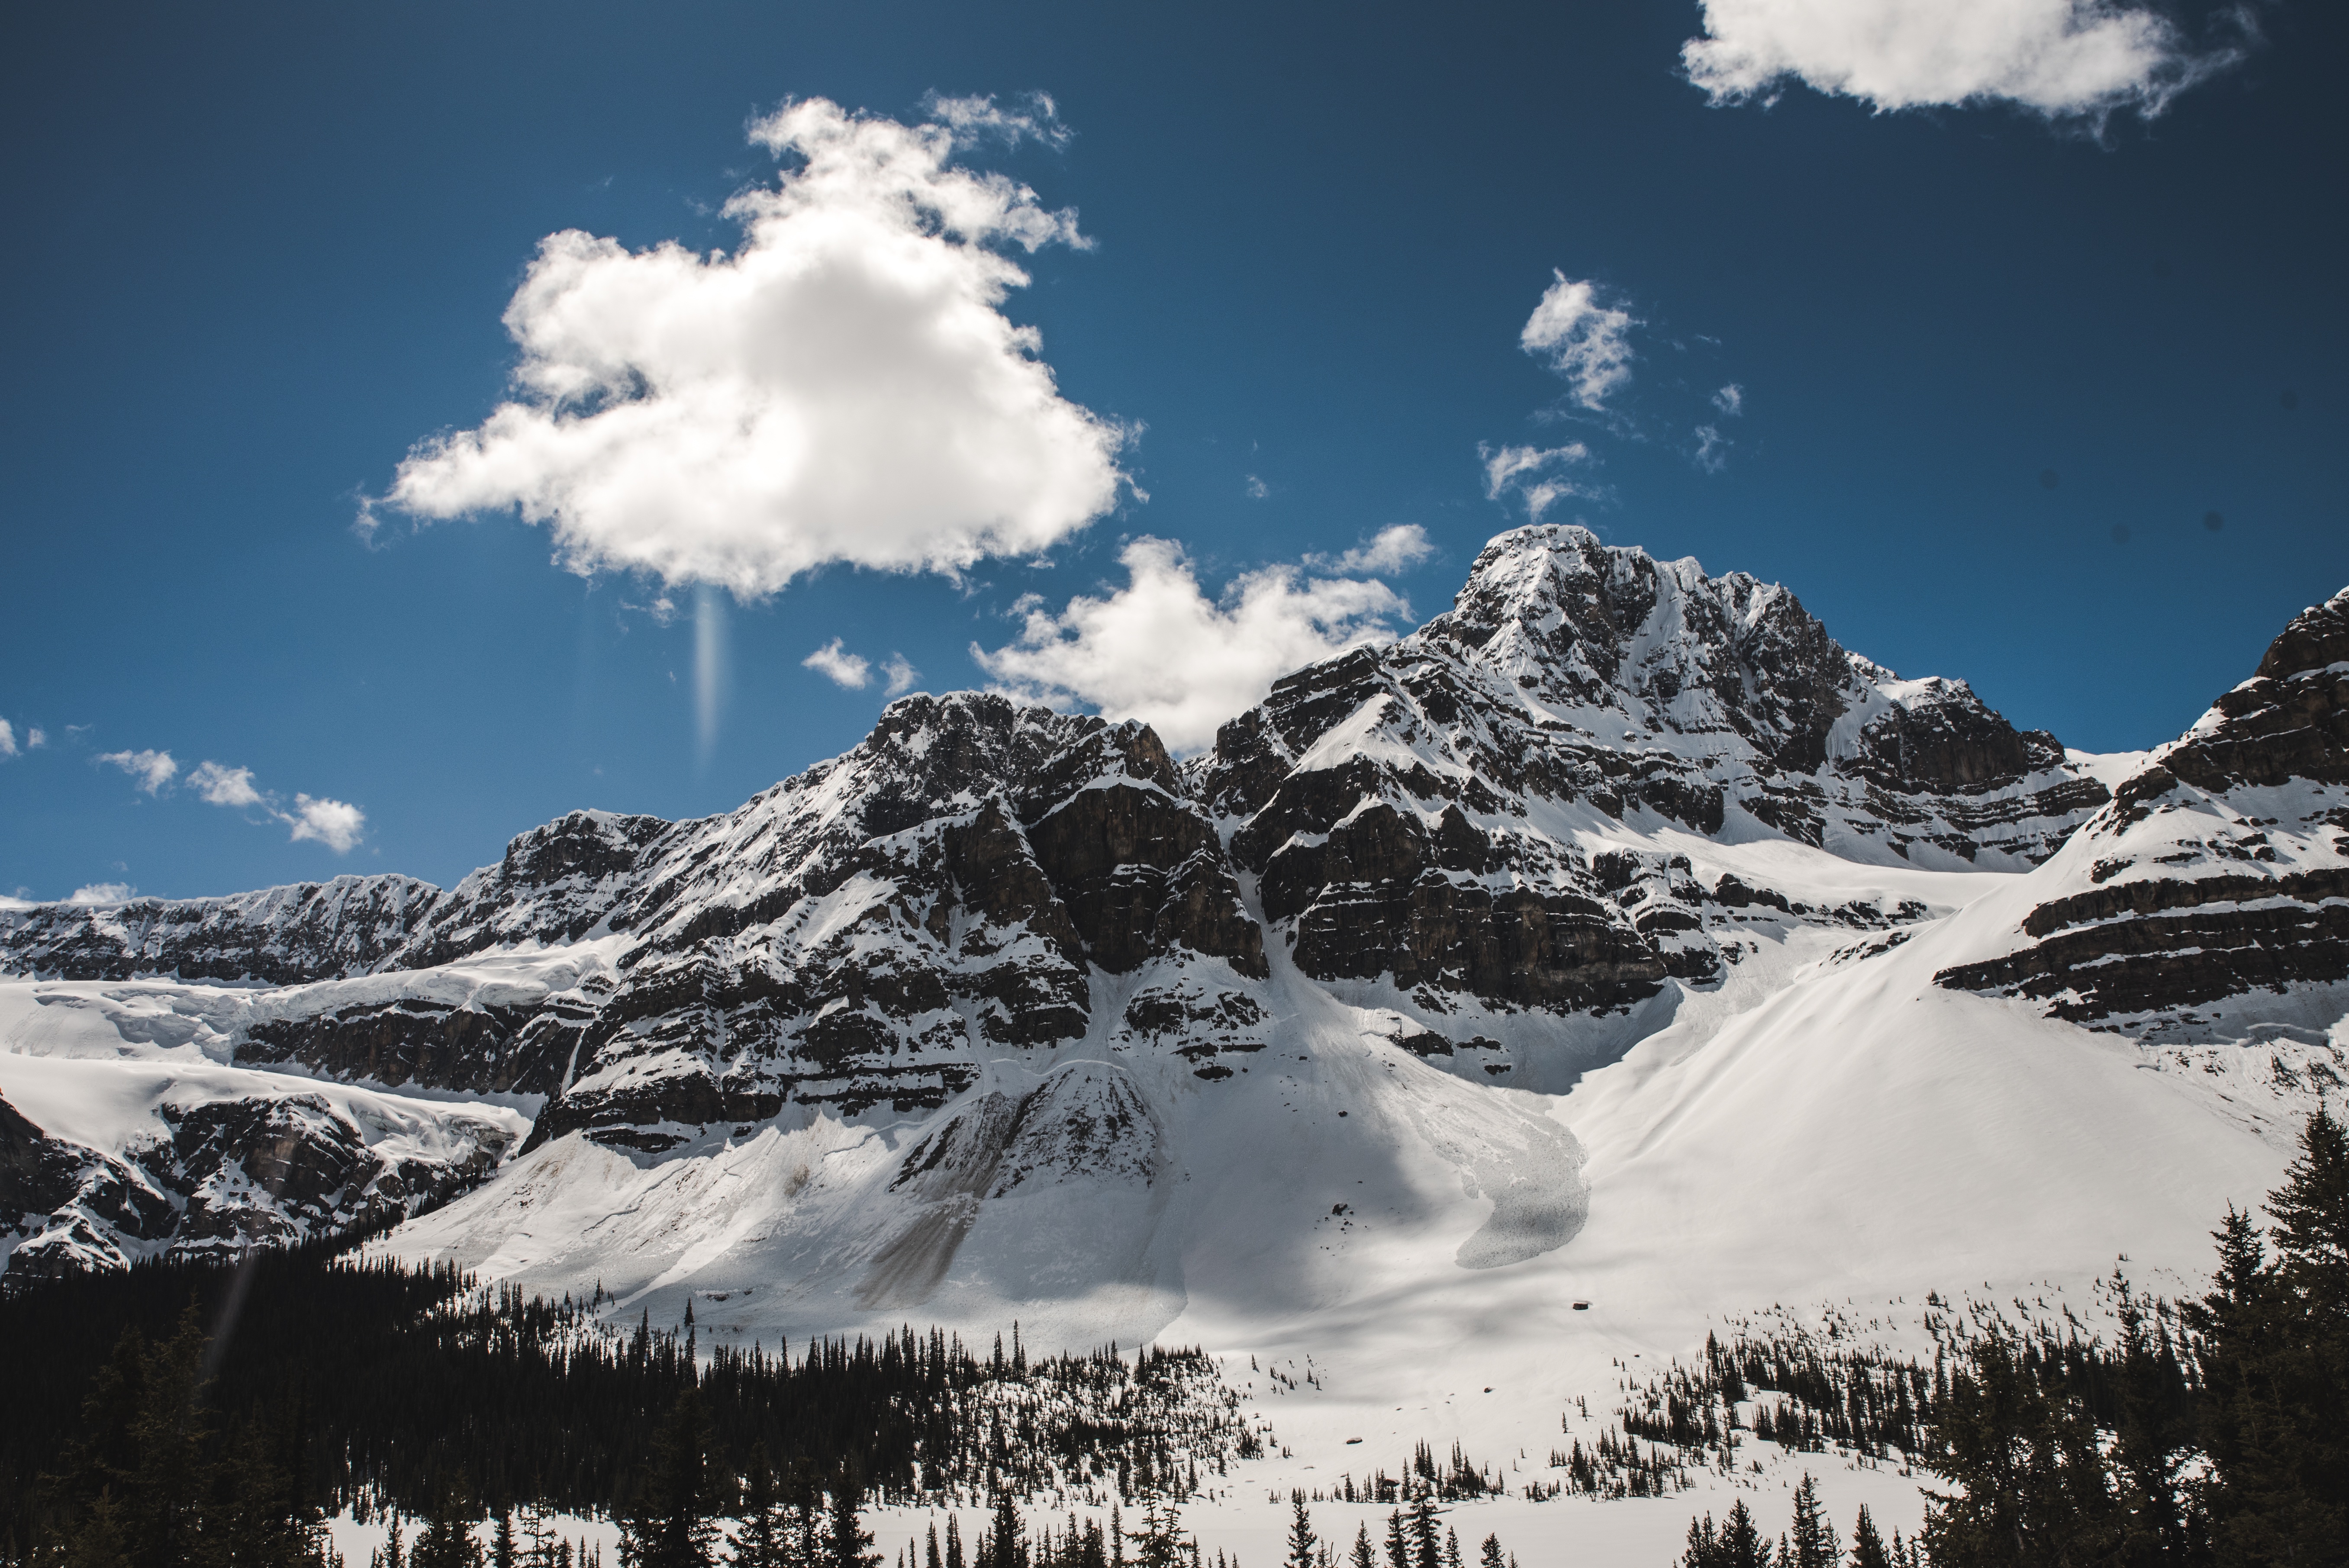
landscape, nature, mountain, snow, winter, cloud, mountain range, weather, season, ridge, summit, alps, plateau, landform, geographical feature, mountainous landforms, geological phenomenon